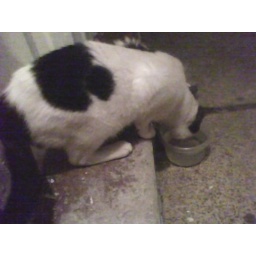
the pretty cat taking in some water